The Stones of Venice (book)

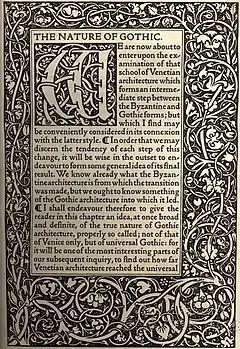
"The Nature of Gothic" from the second volume of "The Stones of Venice" in a Kelmscott Press edition. First page of text, with ornamented border.

The Stones of Venice is a three-volume treatise on Venetian art and architecture by English art historian John Ruskin, first published from 1851 to 1853.